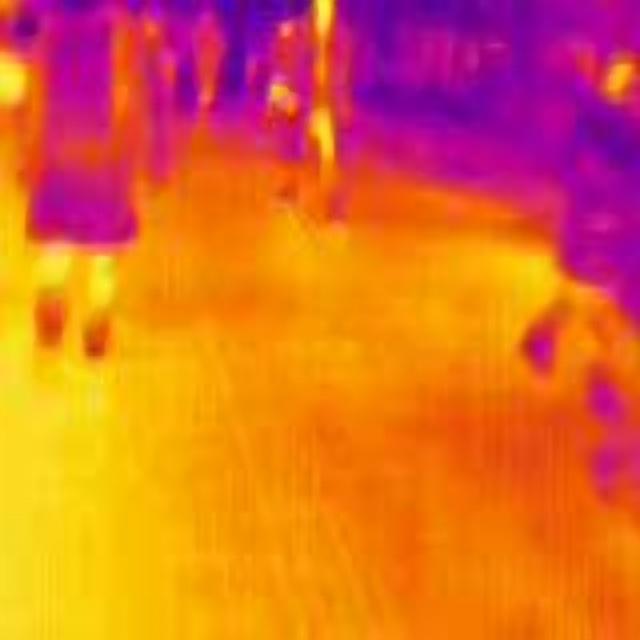
Detected objects:
label: person
label: person
label: person